Order of the Broom-cod

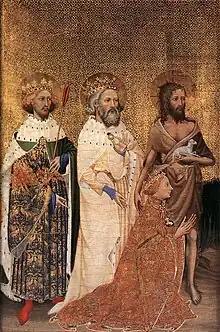
Richard II wearing the collar of the order

The Order of the Broom-cod (French : ""Ordre de la Coste de Genest""), is believed to have been founded in 1234 by the French king, St. Louis IX, to commemorate his wedding with Margaret of Provence, daughter of Ramon Berenguer IV, Count of Provence, and her coronation. Other sources mention Charles VI the Beloved as the founder.